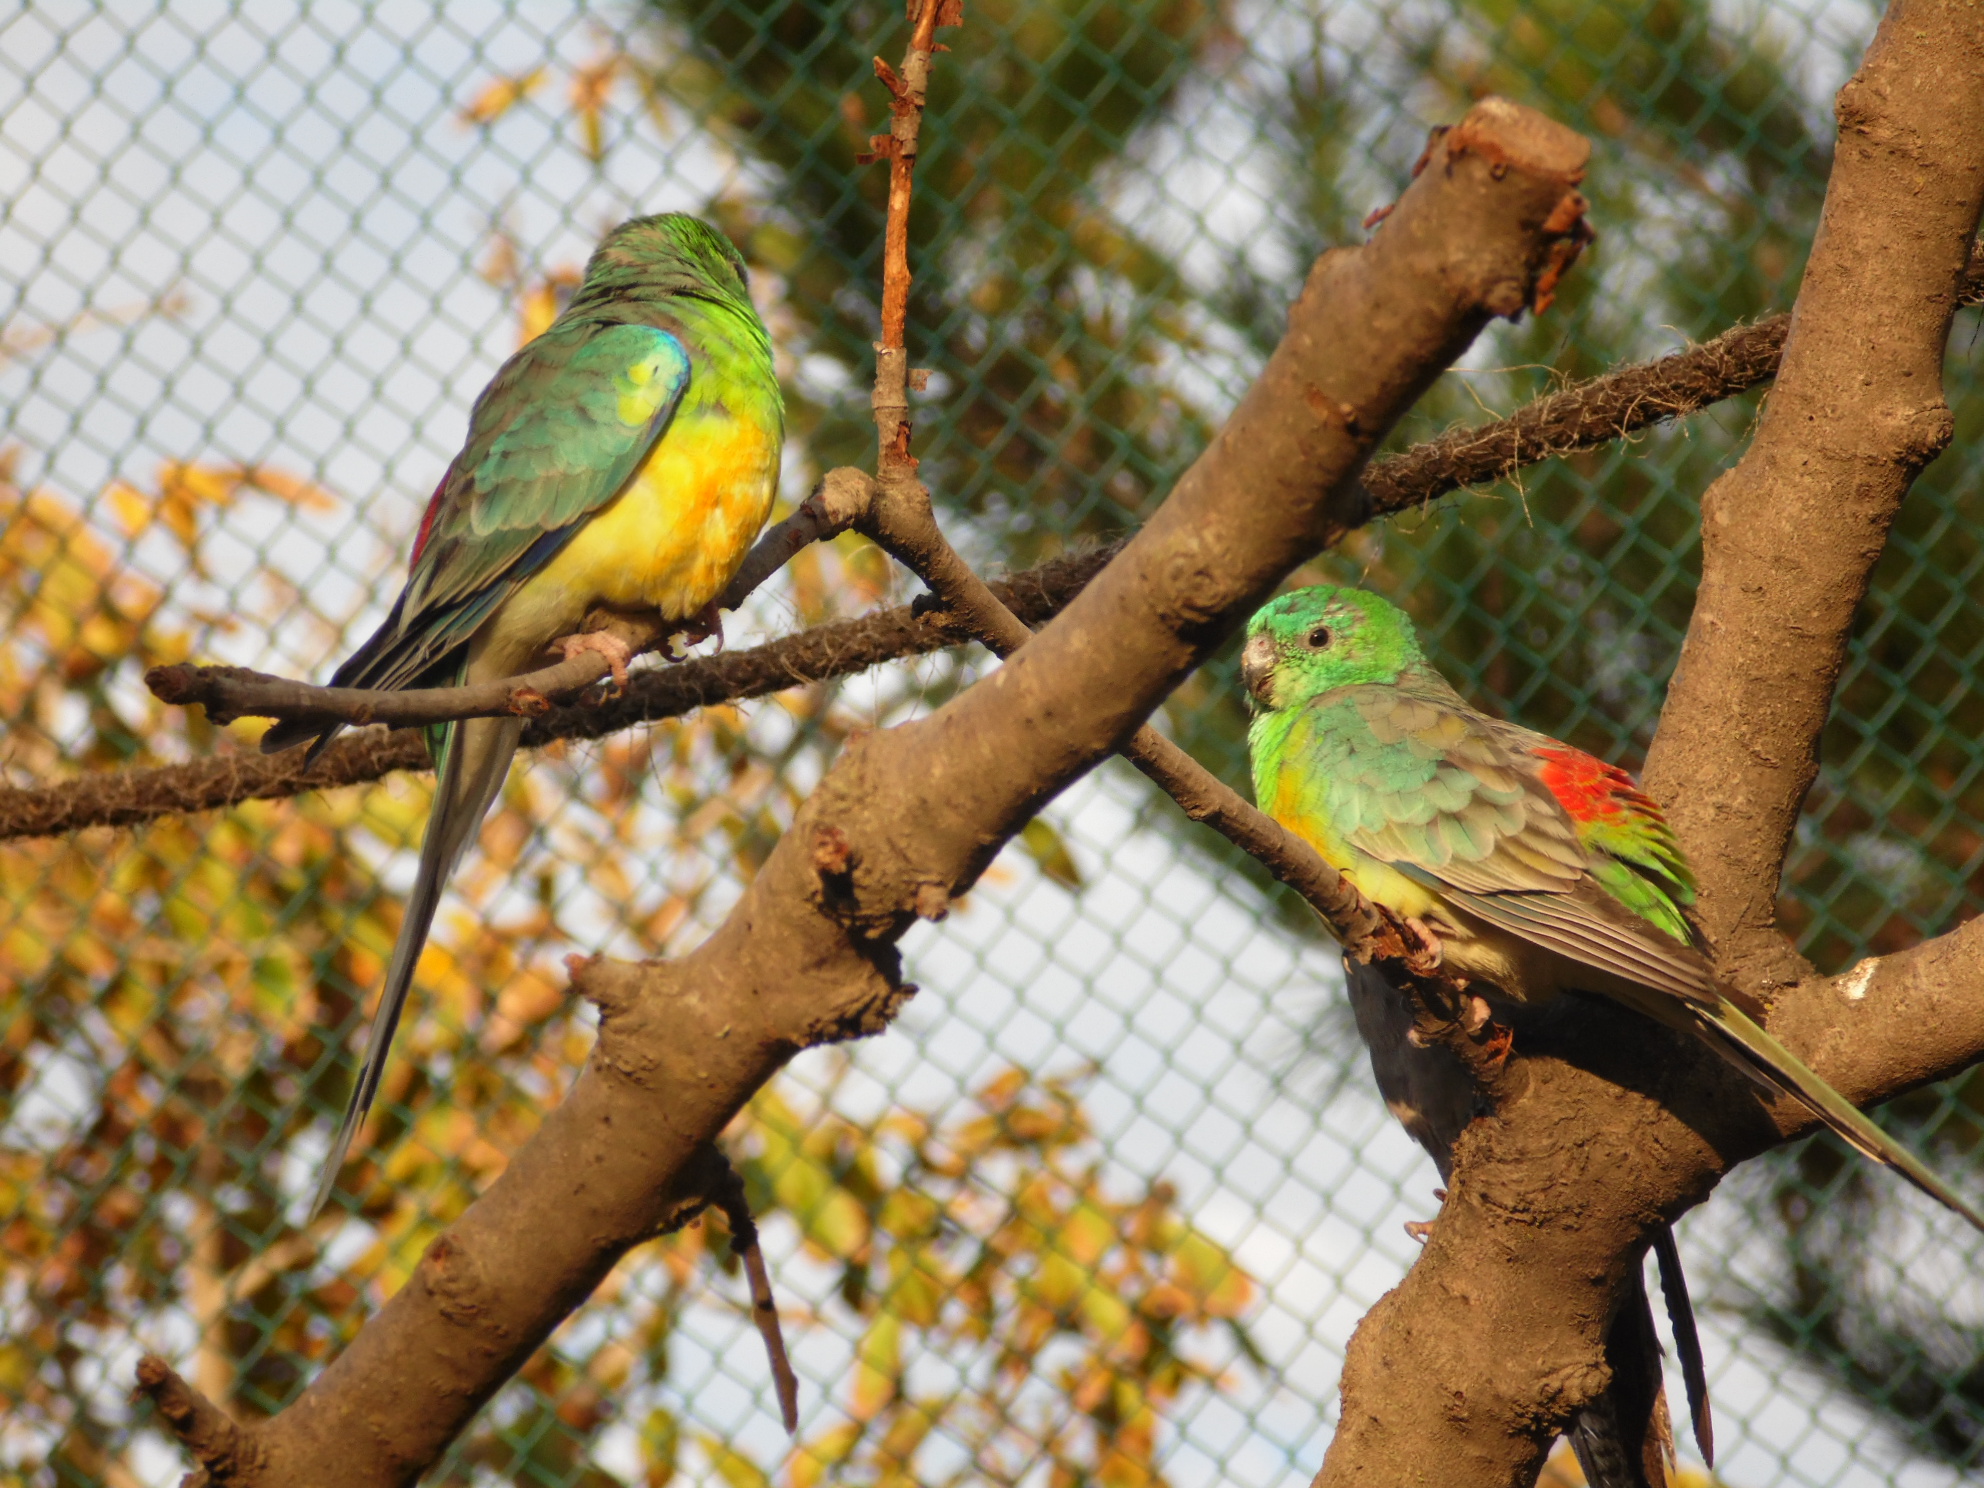
aves, bird, fauna, parakeet, parrot, common pet parakeet, beak, lovebird, tree, perico, macaw, wildlife, branch